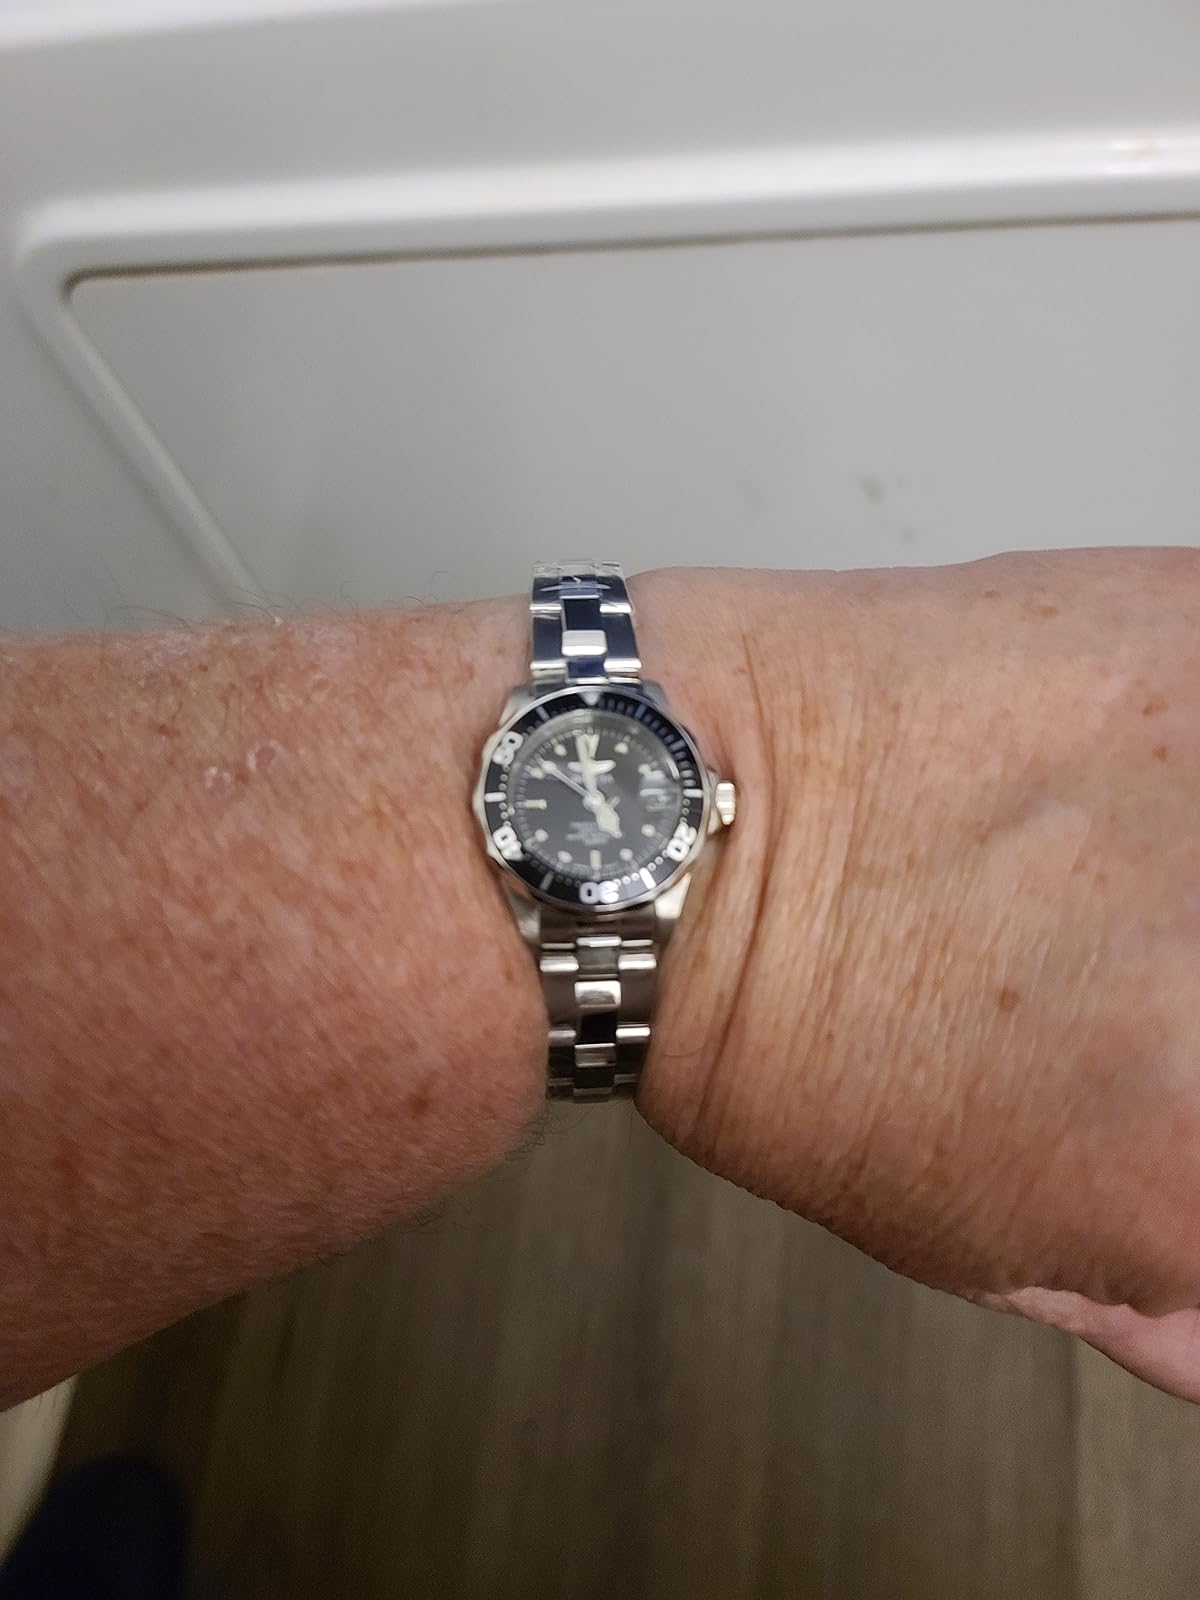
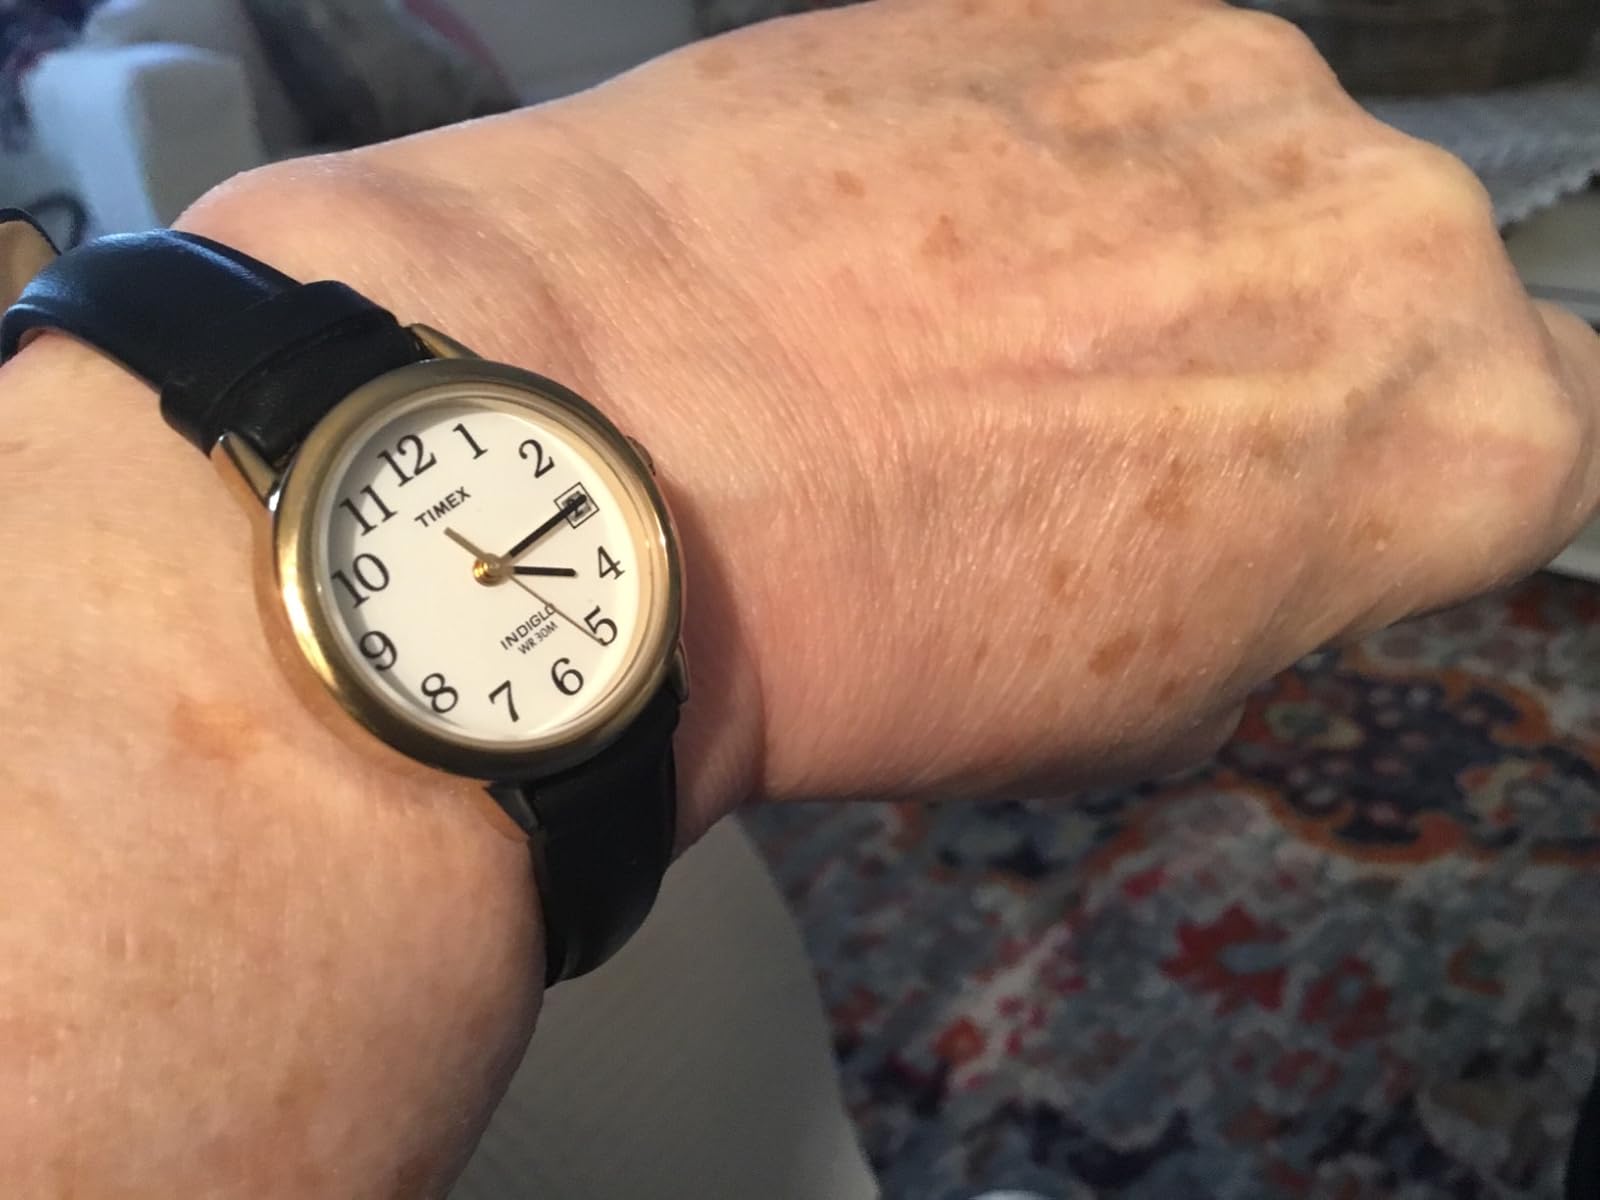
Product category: accessories_watch
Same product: no